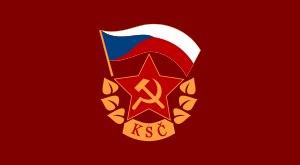
Le Parti communiste tchécoslovaque était un parti politique tchécoslovaque membre de l'Internationale communiste, puis du Kominform. Sa politique était calquée sur le modèle soviétique incluant même l'oppression physique de ses adversaires puis opposants. Ce parti régnait, de manière quasi absolue, sur la Tchécoslovaquie communiste de 1948 à 1989.